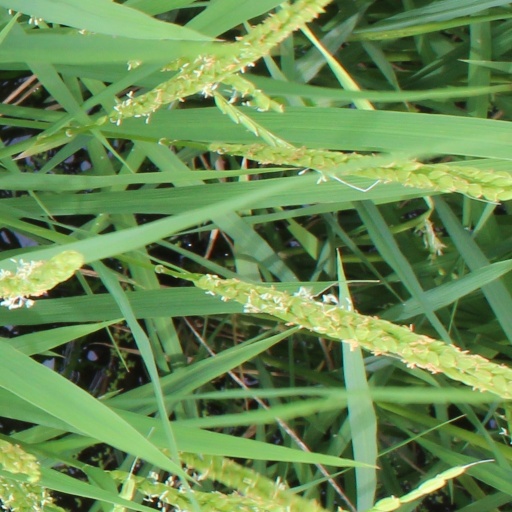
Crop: rice